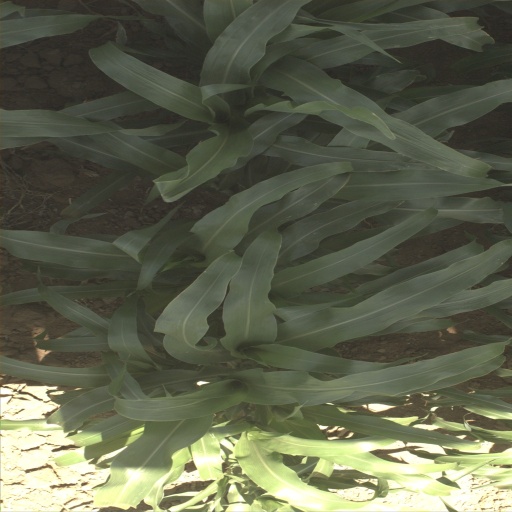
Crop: sorghum